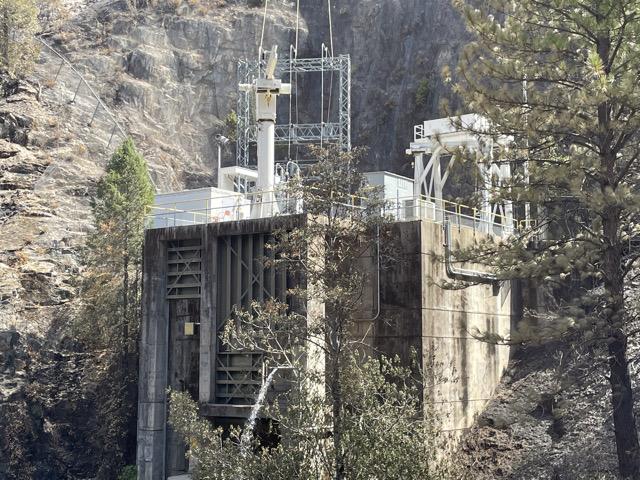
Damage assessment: no_damage